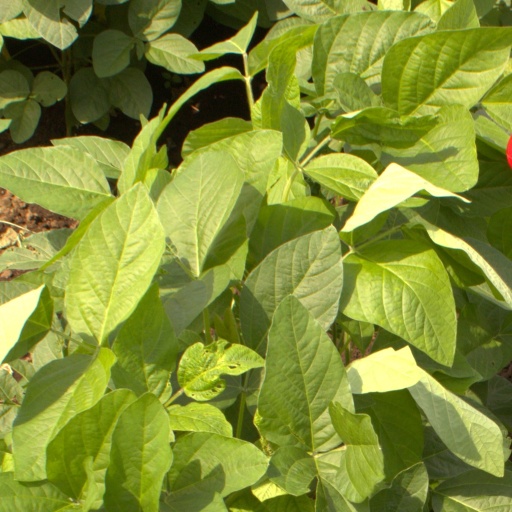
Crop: soybean